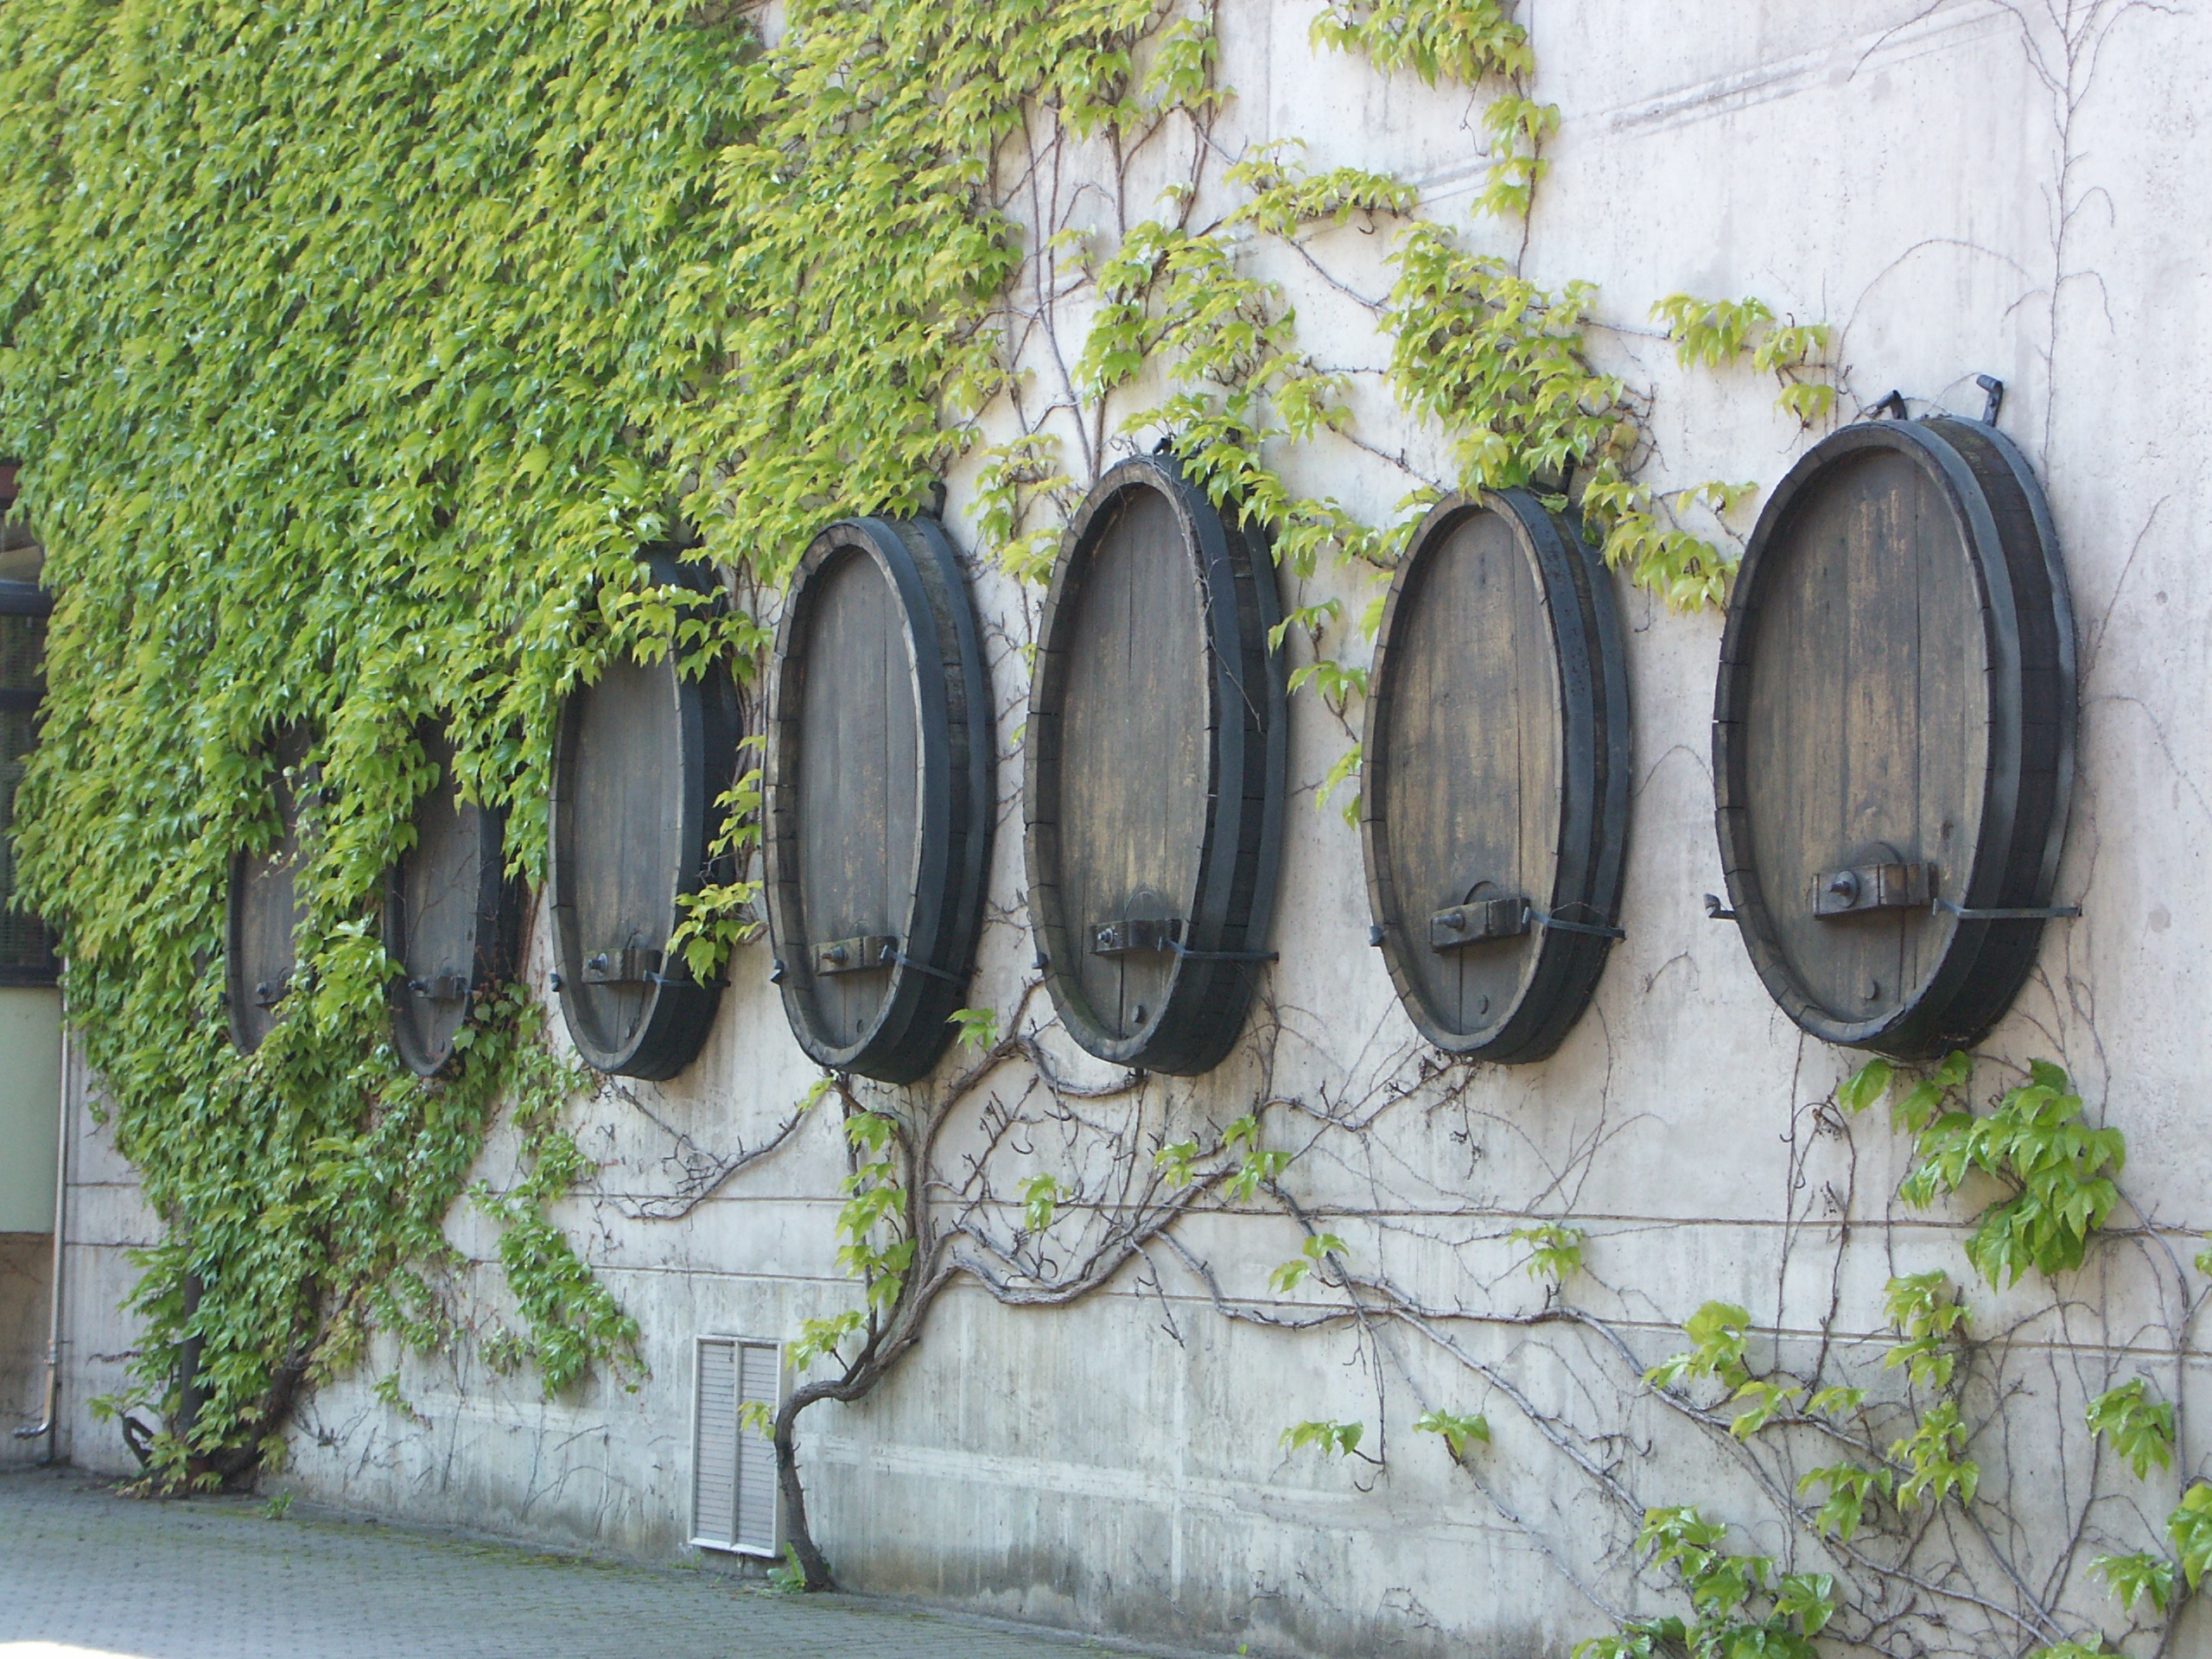
tree, plant, flower, art, man made object